Lake Charles station

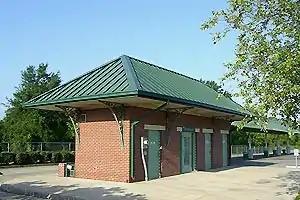
Lake Charles station in August 2008

Lake Charles station is a train station in Lake Charles, Louisiana, United States. It is served tri-weekly by Amtrak's "Sunset Limited". It is located on 100 Ryan Street at the west end of South Railroad Avenue. Lake Charles station is a decorative and unstaffed waiting room that serves as a replacement for the original Lake Charles Station once located on South Railroad Avenue between Bilbo and Hodges Streets. The iron brackets supporting the station's roof were salvaged from the original Southern Pacific passenger station which served as the Amtrak station.